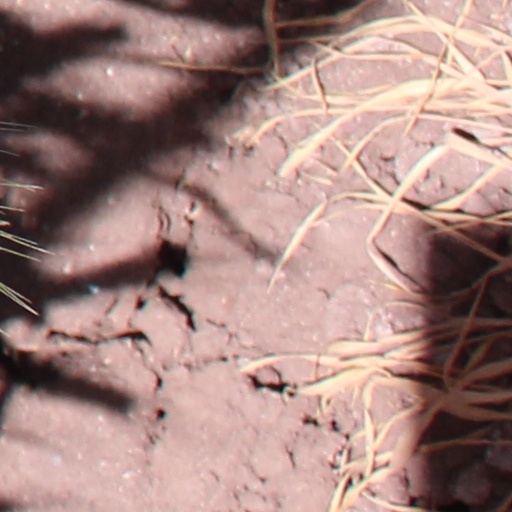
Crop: wheat